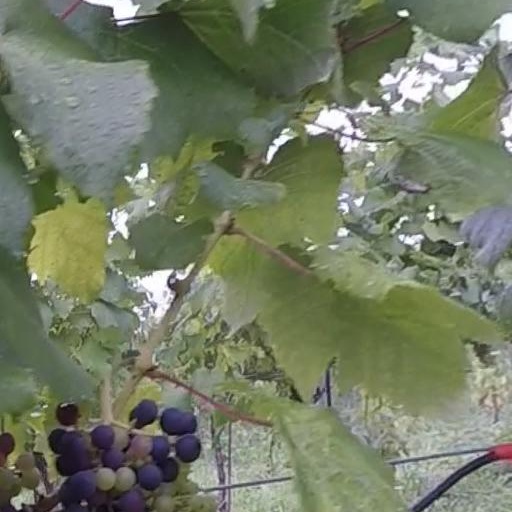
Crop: grape